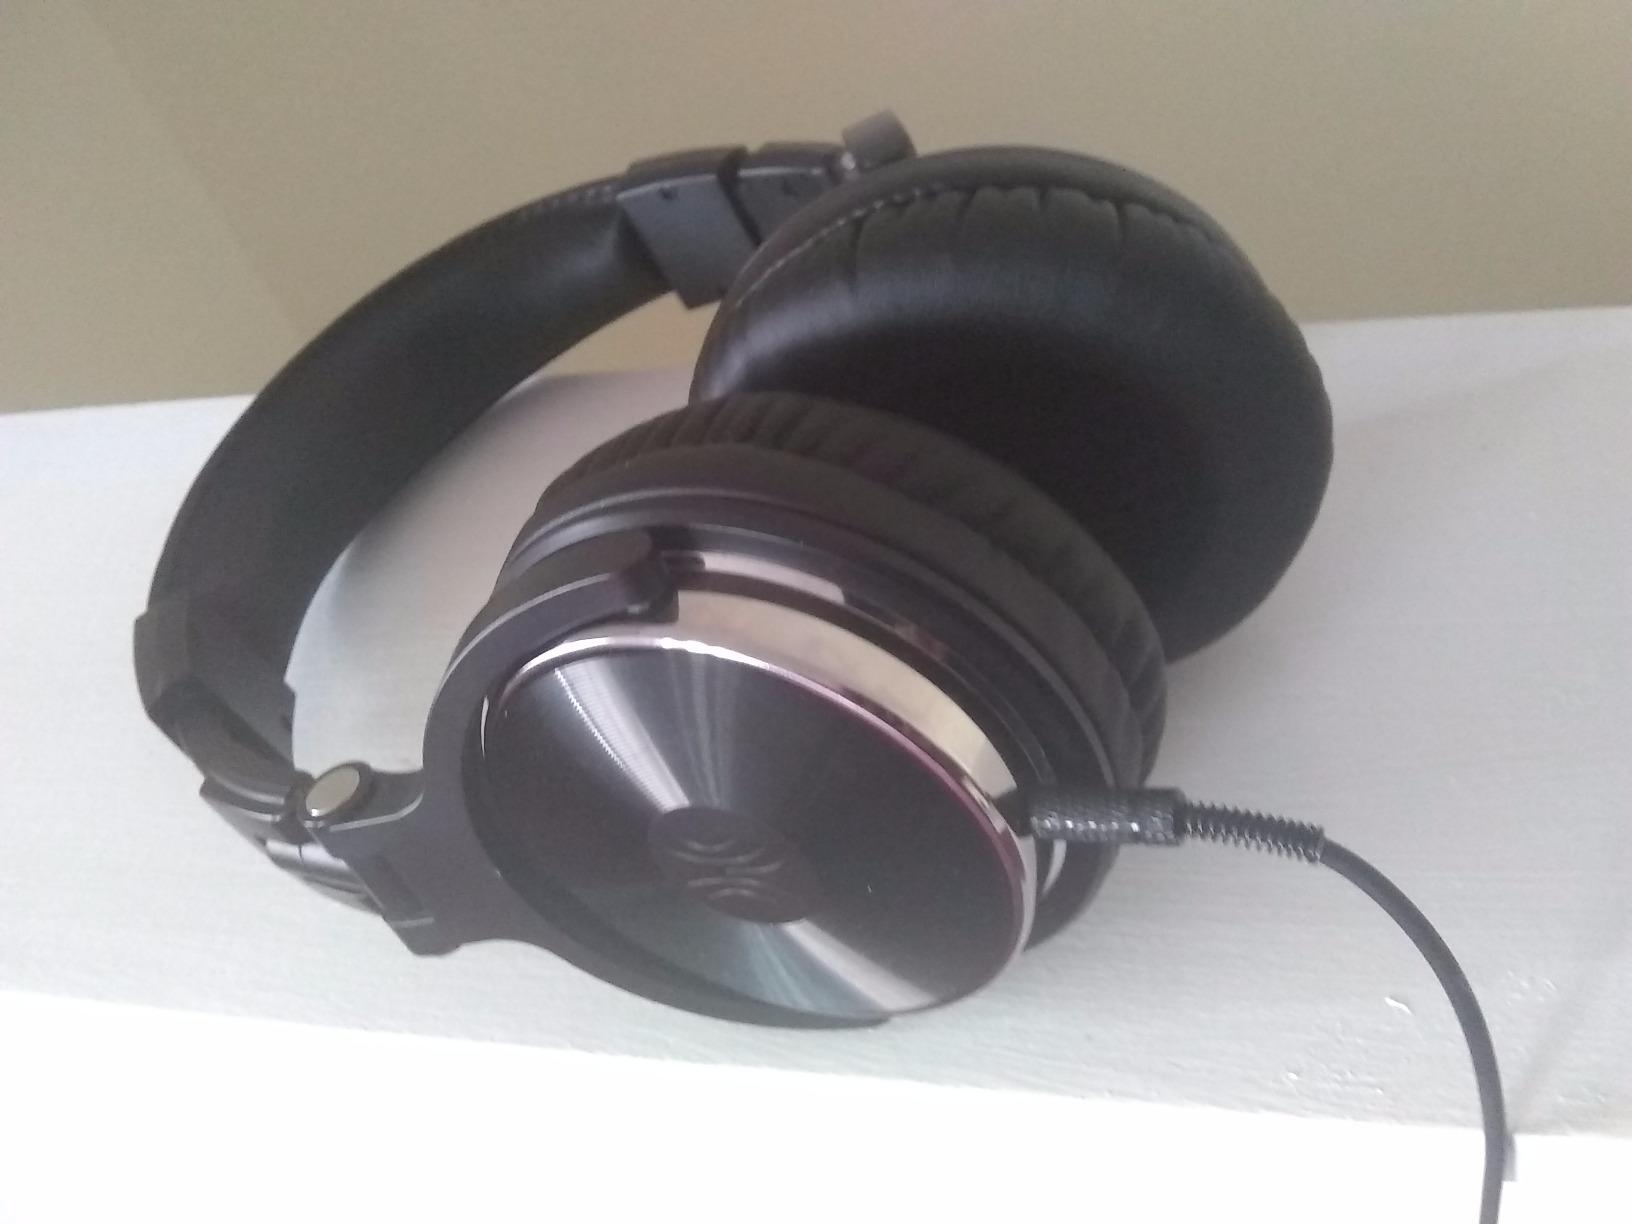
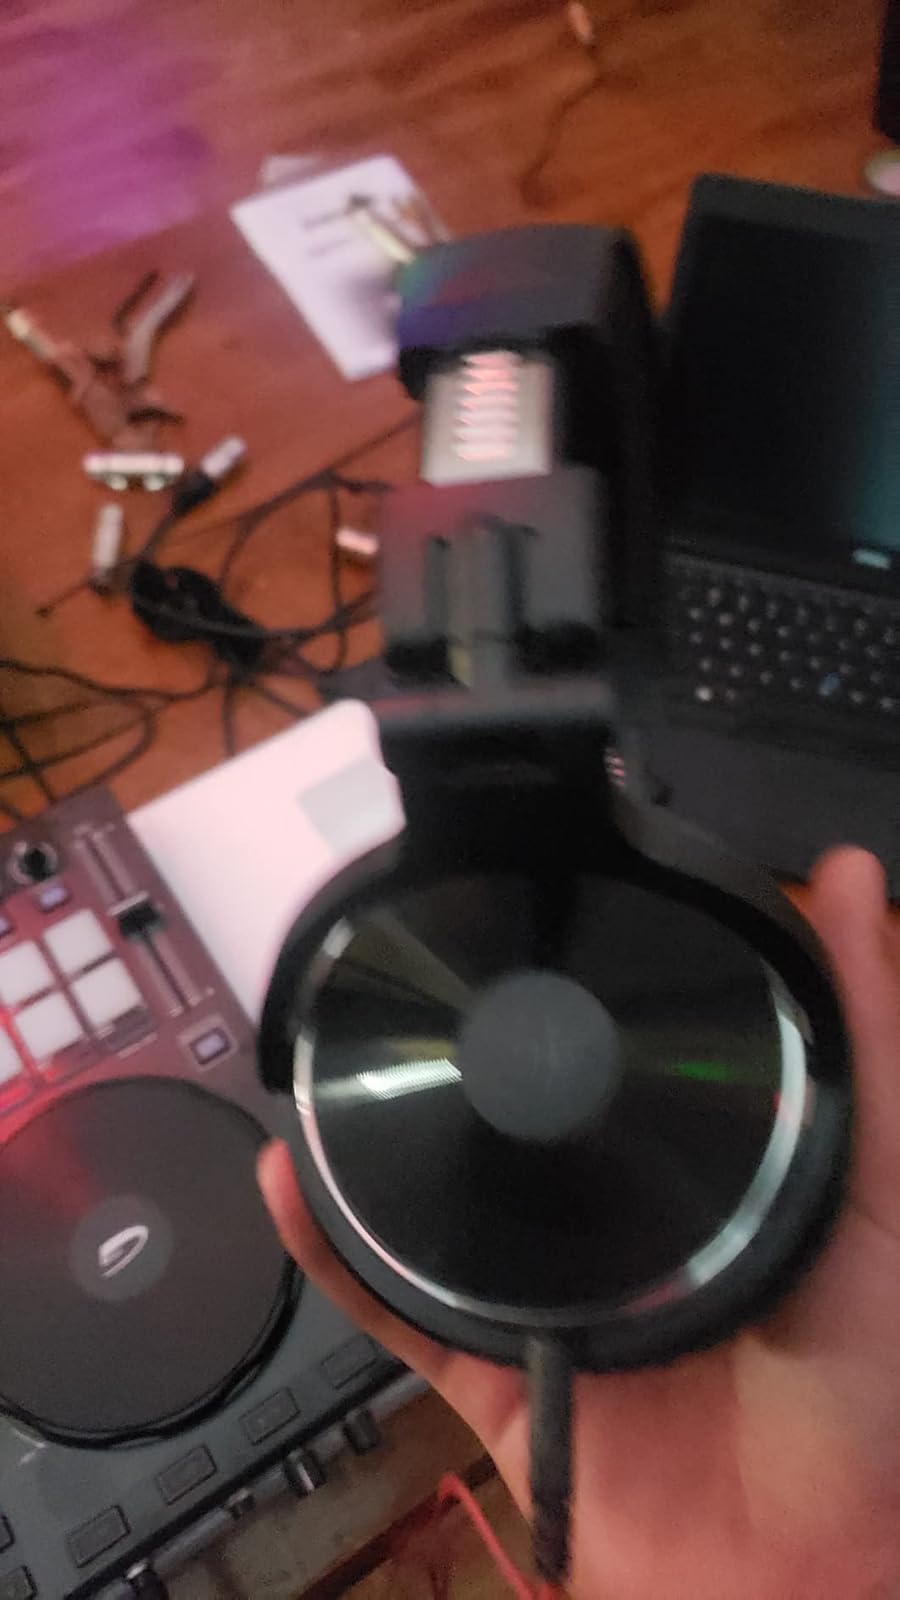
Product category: headphones
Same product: yes